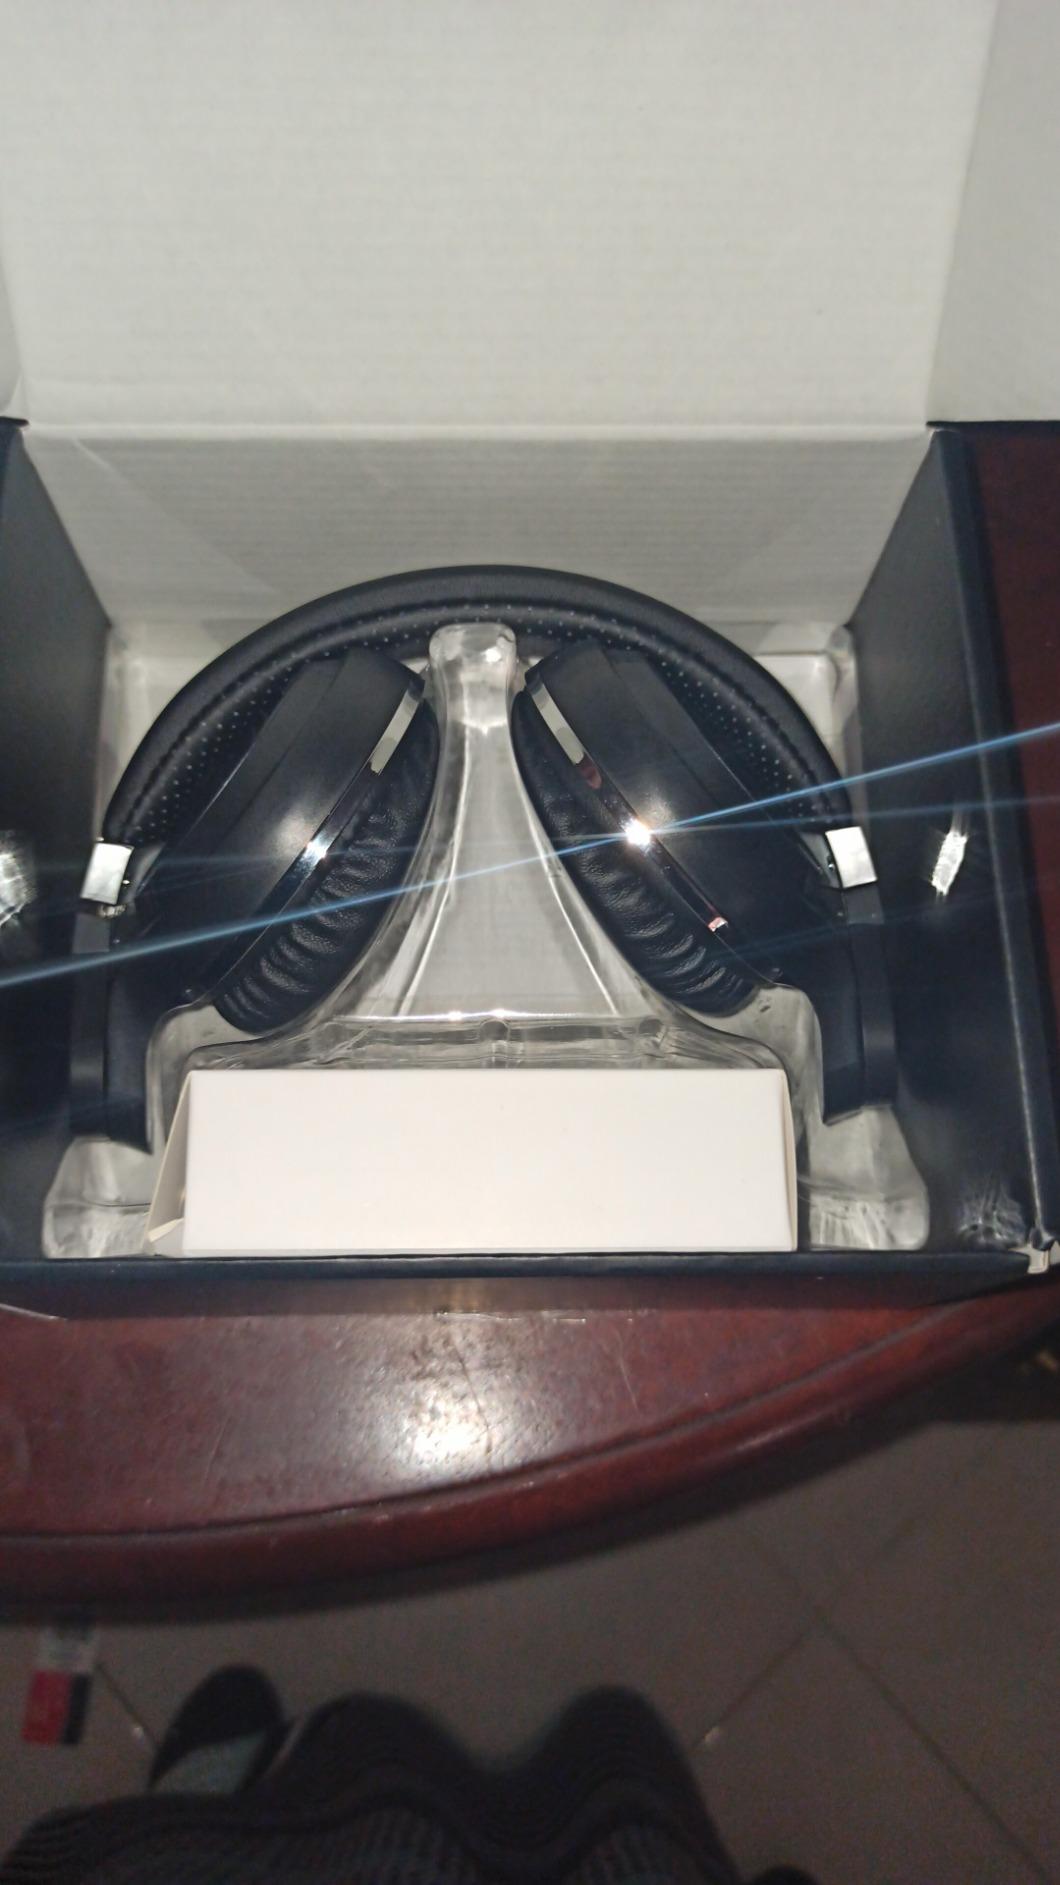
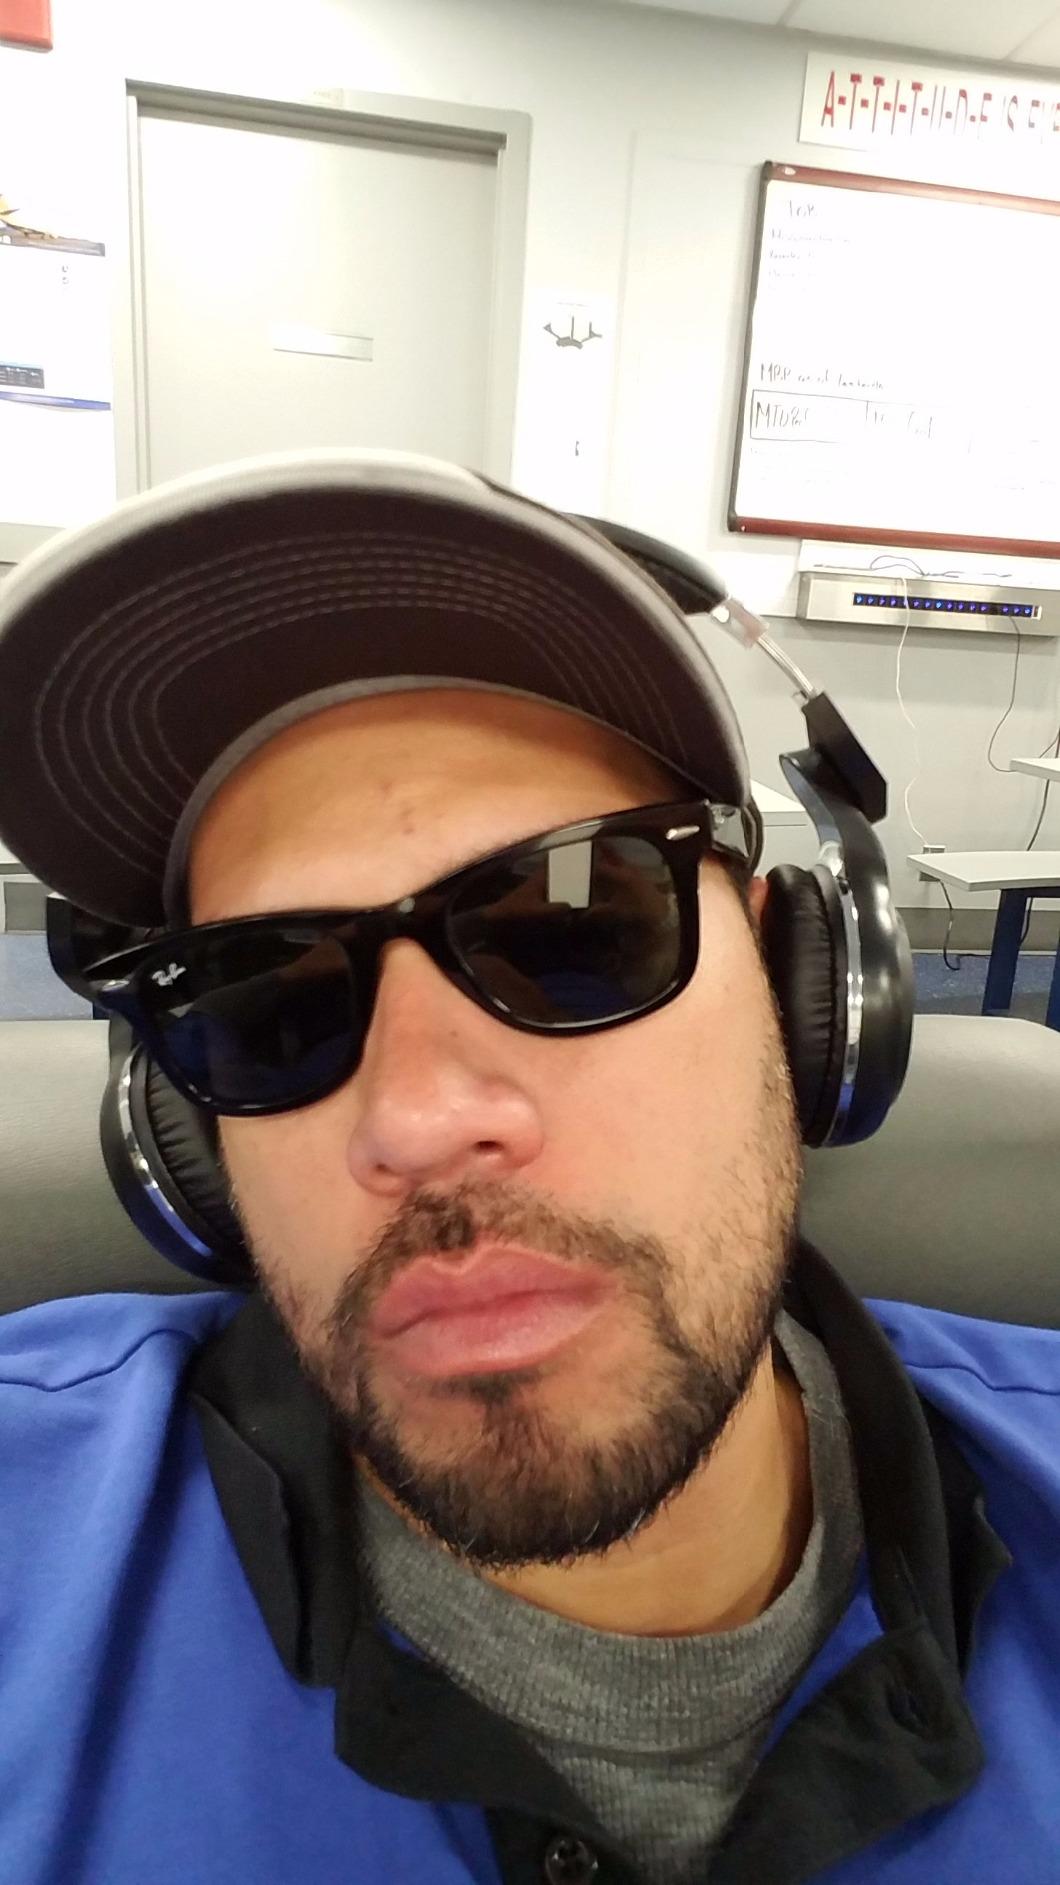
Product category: headphones
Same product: yes